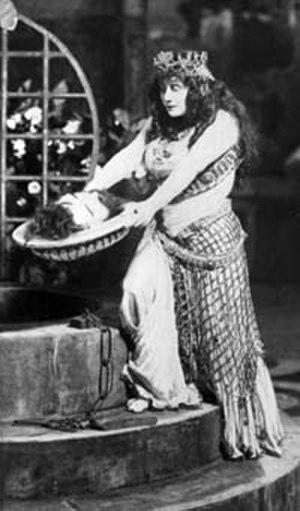
Salome, en français Salomé, est un opéra en un acte de Richard Strauss sur un livret de même compositeur, d'après la traduction allemande de Hedwig Lachmann de la pièce de théâtre Salomé d'Oscar Wilde et créé le 9 décembre 1905 au Königliches Opernhaus de Dresde.
Olive Fremstad est le nom de scène d'Anna Olivia Rundquist, diva américaine d'origine suédoise qui chante dans les deux registres de mezzo-soprano et de soprano.
Salomé est une tragédie d'Oscar Wilde dont la version originale de 1891 est en français. Une traduction en anglais a suivi trois ans plus tard. La pièce, en un acte, repose sur l'épisode biblique de Salomé, belle-fille du tétrarque de Galilée Hérode Antipas, qui, à la consternation de son beau-père, mais au grand plaisir de sa mère Hérodiade, demande qu'on lui apporte la tête de Iokanaan sur un plateau d'argent comme récompense pour avoir exécuté la danse des sept voiles.